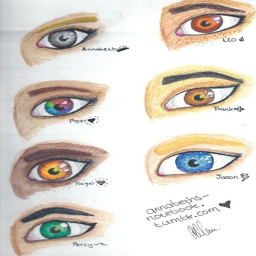
the only reason i pinned this was because of the shape of the sparkle in their eyes .